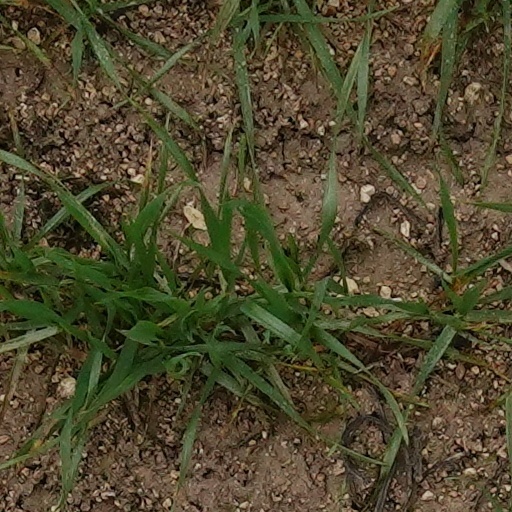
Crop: wheat